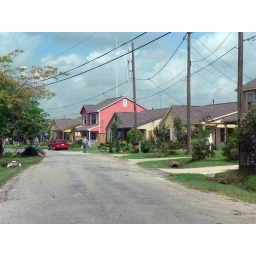
This community was developed by Avenue CDC. There are 12 houses that were sold below market rate.